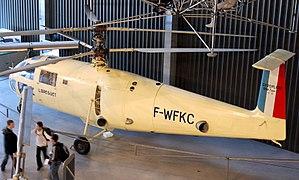
Hélicoptère Breget G-111 (F-WFKC) prototype (1951), Musée de l'Air et de l'Espace, Paris Le Bourget (France)
Le Breguet G.111 est un hélicoptère expérimental français mis au point entre 1946 et 1951 par Breguet sous la direction de l'ingénieur René Dorand. Il s'agit de l'ultime développement des machines produites par cette société et faisant appel à la technologie des rotors contrarotatifs, après les essais effectués avant la Première Guerre mondiale et dans l'entre-deux-guerres. Il ne dépassa pas le stade du prototype.